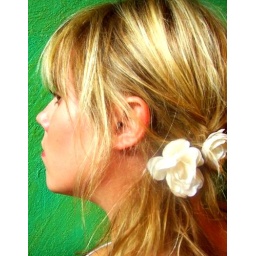
white upon green